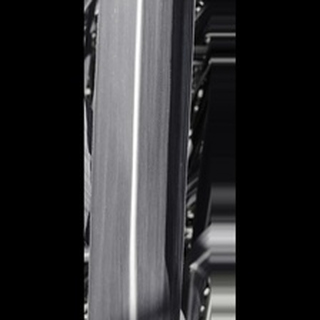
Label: healthy_sugarcane